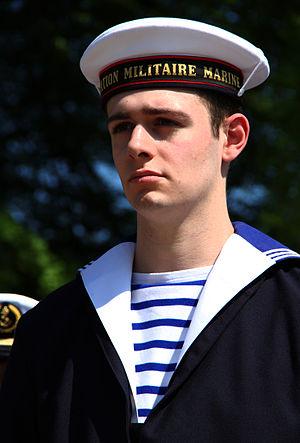
Cérémonie commémorative du 8-mai-1945 Strasbourg, place de la République 8 mai 2013
Une préparation militaire Marine est un stage pratique et théorique organisé par la Marine nationale française qui s'adresse aux jeunes âgés de 16 à 20 ans. L'objectif est, pour la Marine nationale, de se faire connaître en donnant, aux stagiaires, une formation militaire et maritime sans condition d'engagement. Les préparations ont lieu dans une soixantaine de centres de formation en France.
La marinière, aussi appelée tricot rayé, est un maillot de corps à manches longues ou courtes en jersey de coton à rayures horizontales étroites bicolores bleues et blanches. Empruntée à la marine tsariste, qui avait adopté ce style aux marins et marchands de Bretagne afin de se distinguer des autres marines nationales, la marinière est aujourd'hui caractéristique, entre autres, de la tenue des quartiers-maîtres et des matelots de la Marine nationale.